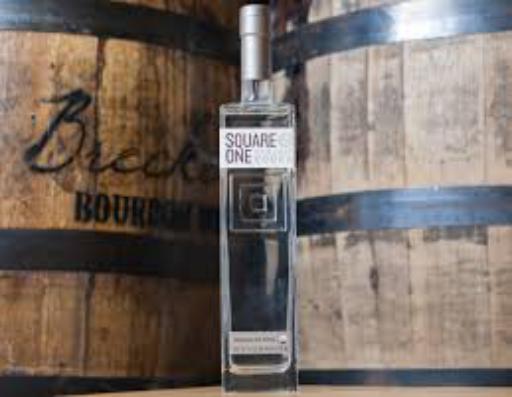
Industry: Food